Yazathingyan (14th-century minister)

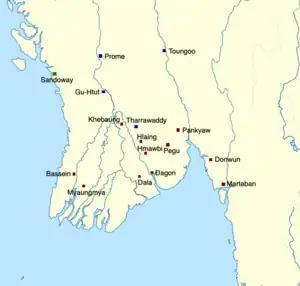
Yazathingyan went to the front with his Sagaing Regiment in all three campaigns of the Ava–Hanthawaddy War (1385–1391).

Yazathingyan apparently regained the king's trust in later years. Sometime between 1380 and 1383, he was appointed governor of Sagaing by the king. As the lord of a major fief, he dutifully went to the front as the commander of the Sagaing Regiment throughout the Ava–Hanthawaddy War (1385–1391), twice under the command of Crown Prince Tarabya (1385–1386, and 1390–1391), and once under the command of King Swa (1386–1387).